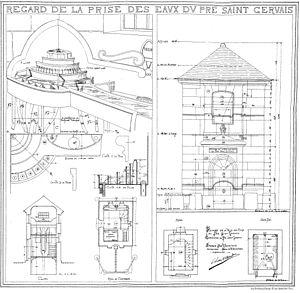
Plan du regard du Pré-Saint-Gervais. Plan extrait du procès-verbal de la Commission municipale du Vieux Paris, 10 novembre 1898
La fontaine du Pré-Saint-Gervais, ou simplement fontaine du Pré, est une fontaine et un regard, situé au Pré-Saint-Gervais, en France.